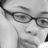
Emotion: neutral